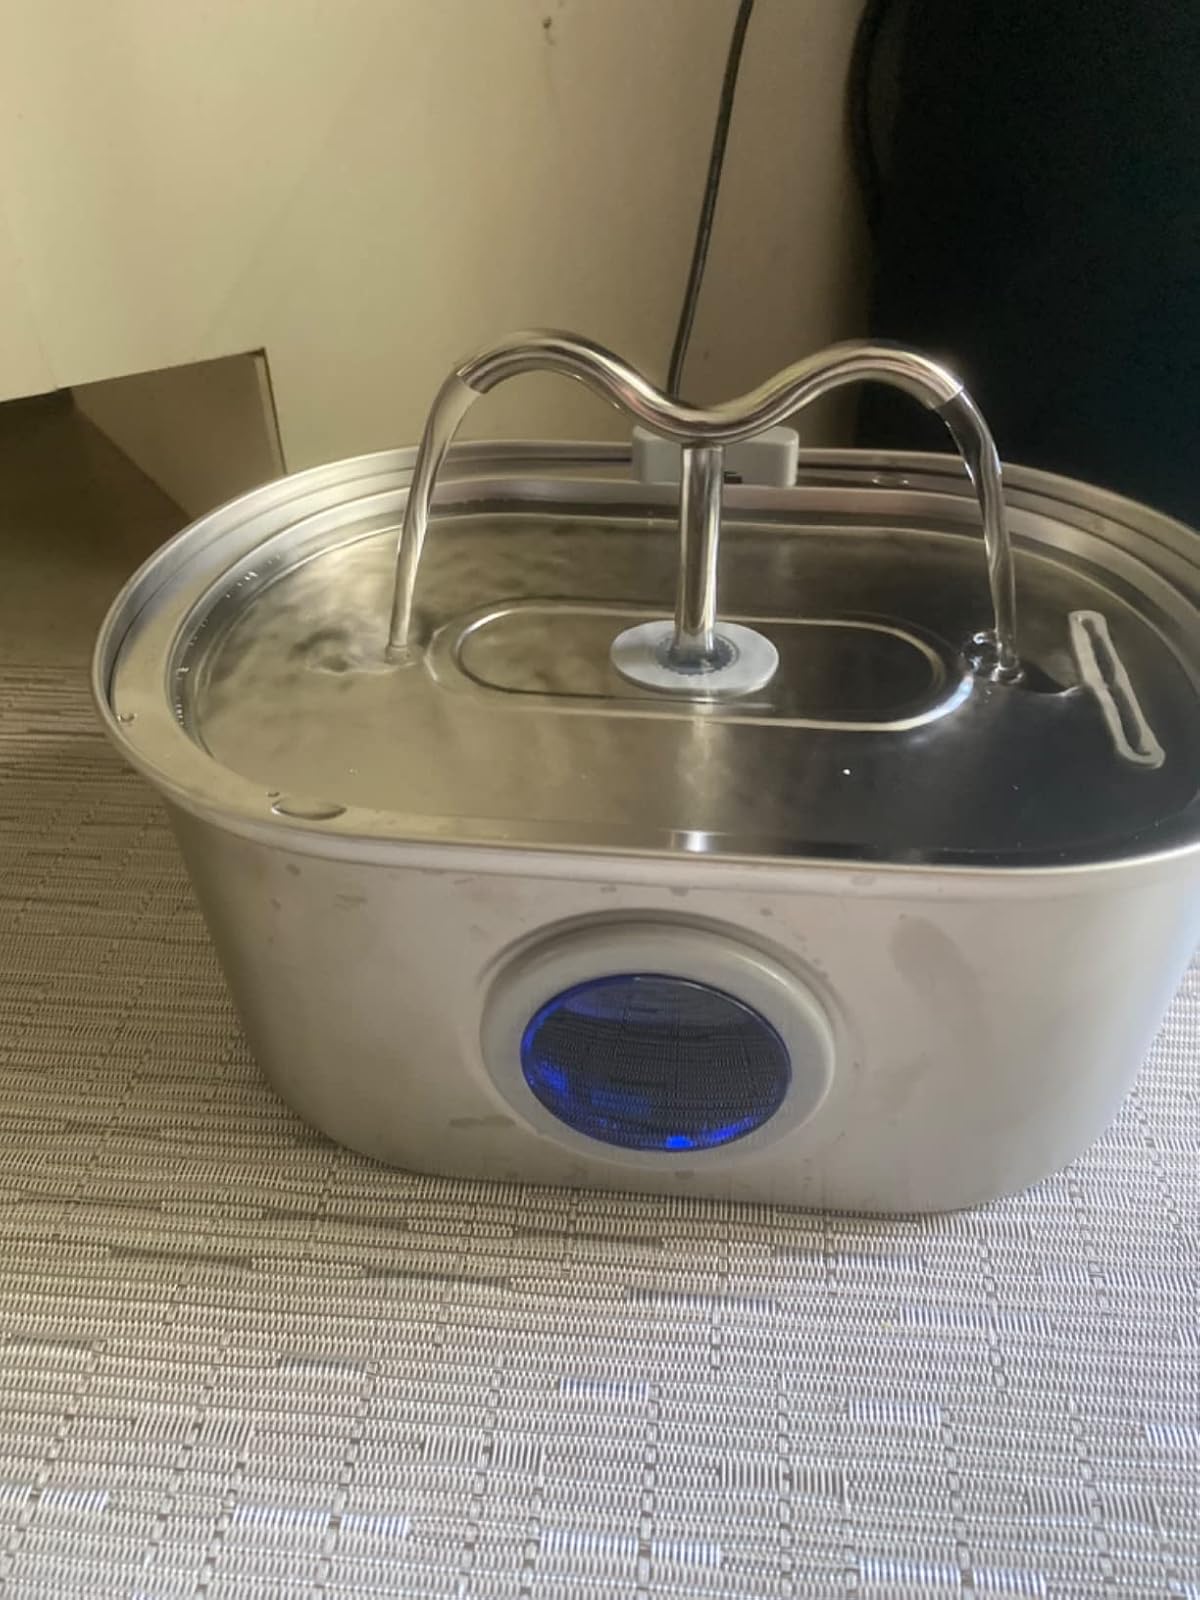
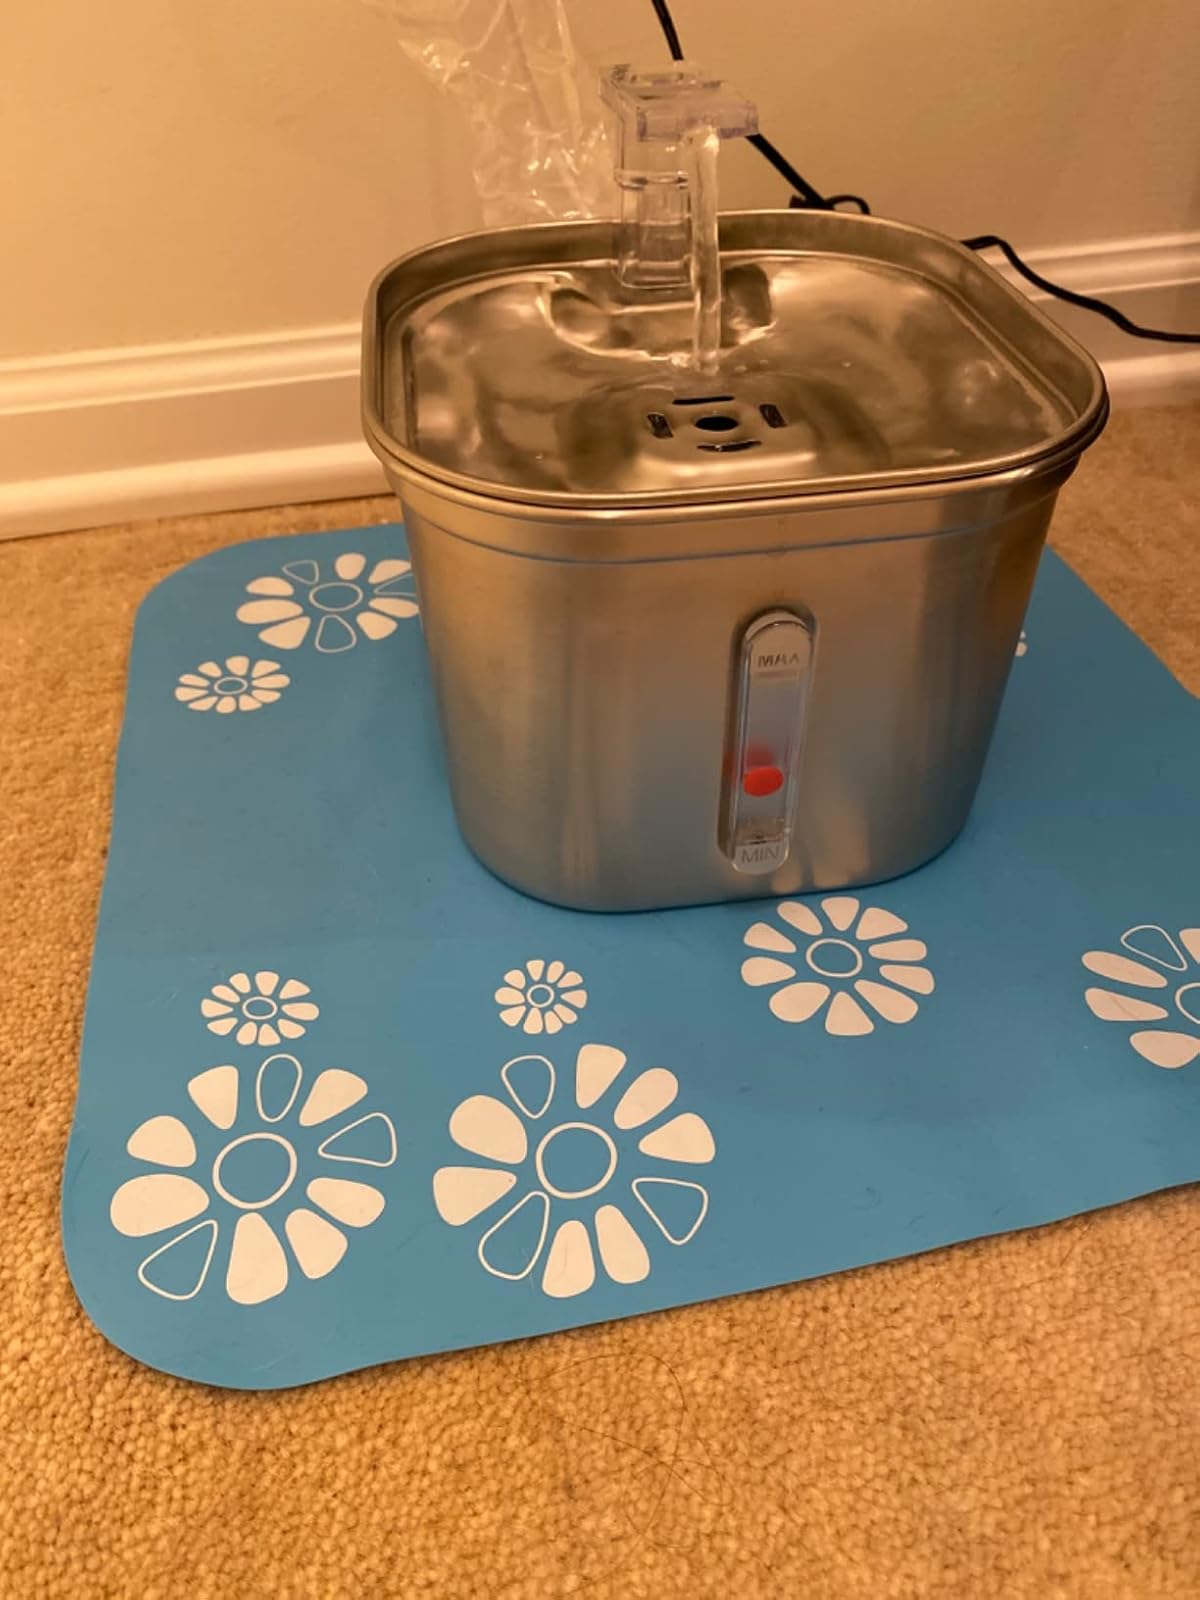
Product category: items_bowl
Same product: no